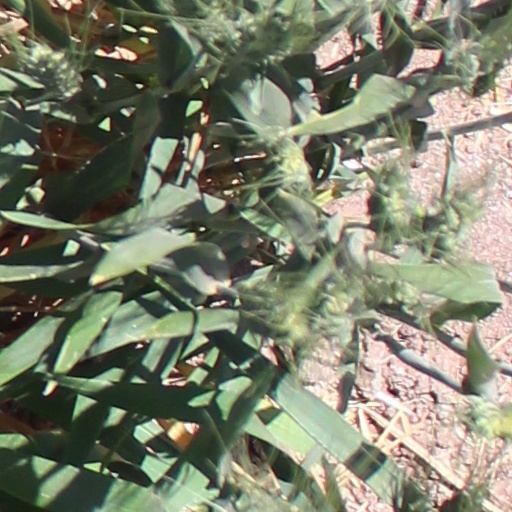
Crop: wheat